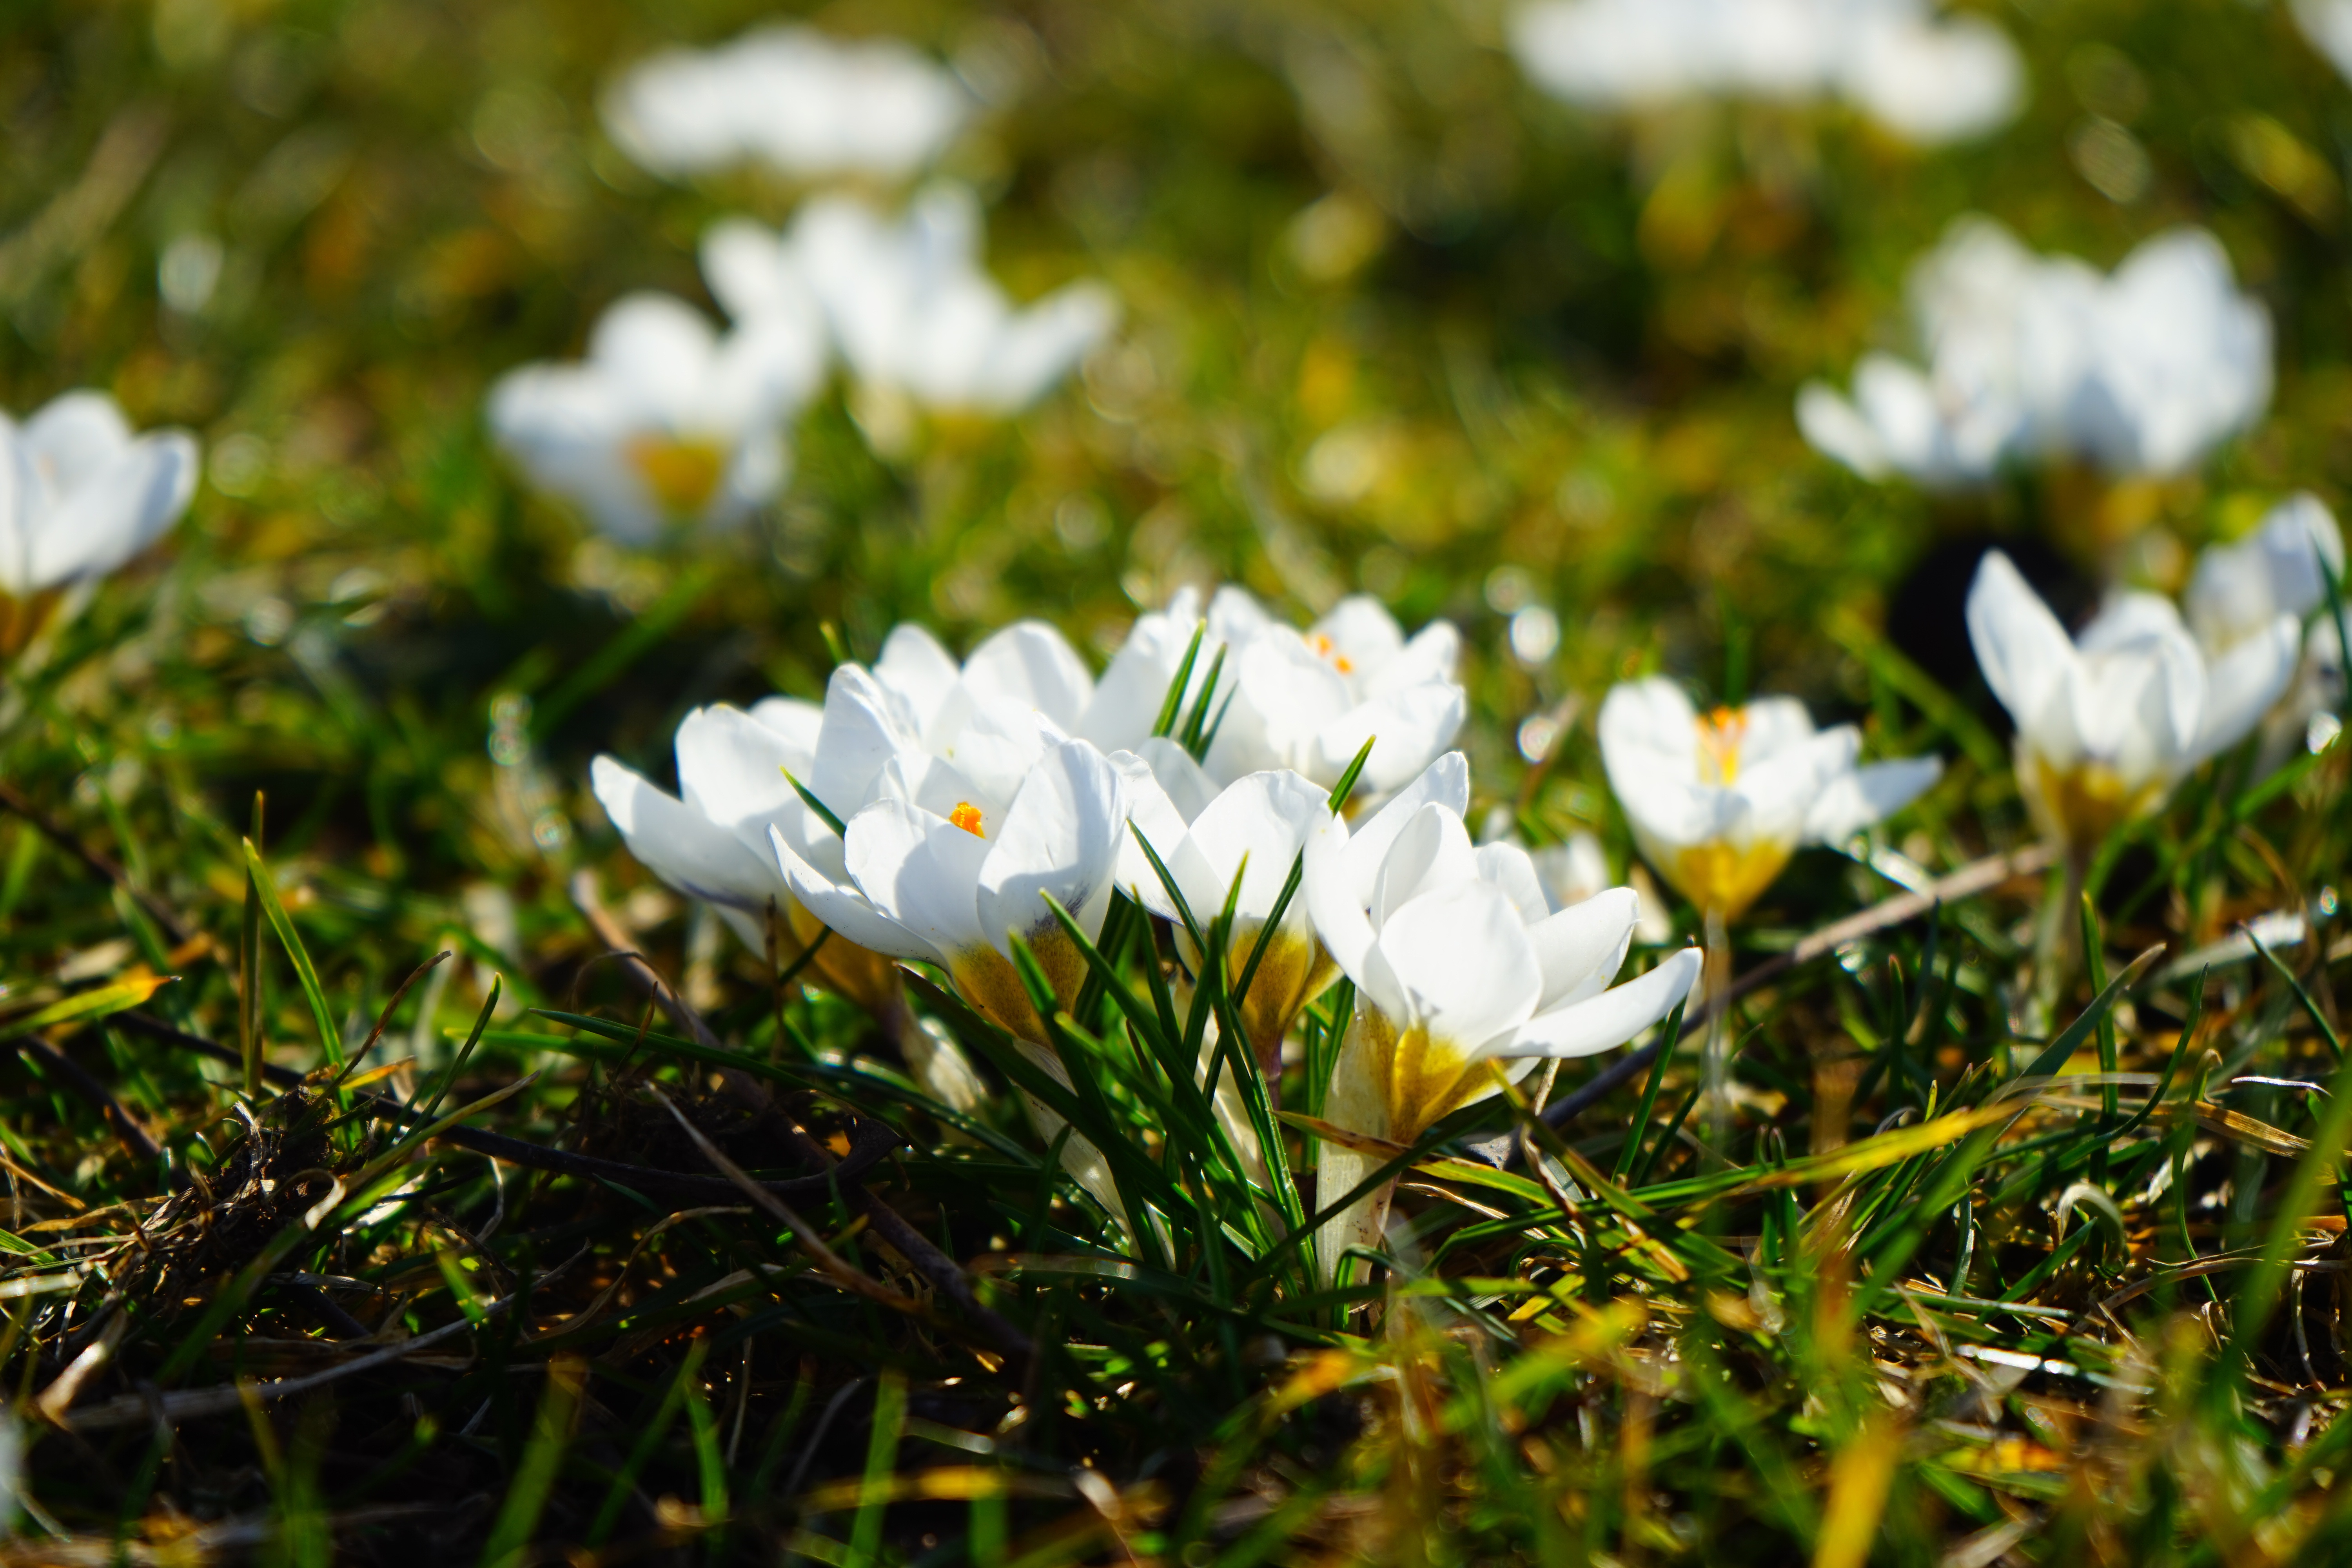
nature, grass, blossom, plant, white, lawn, meadow, sunlight, flower, bloom, daisy, spring, botany, close, flora, wildflower, flowers, crocus, macro photography, flowering plant, daisy family, oxeye daisy, land plant, chamaemelum nobile